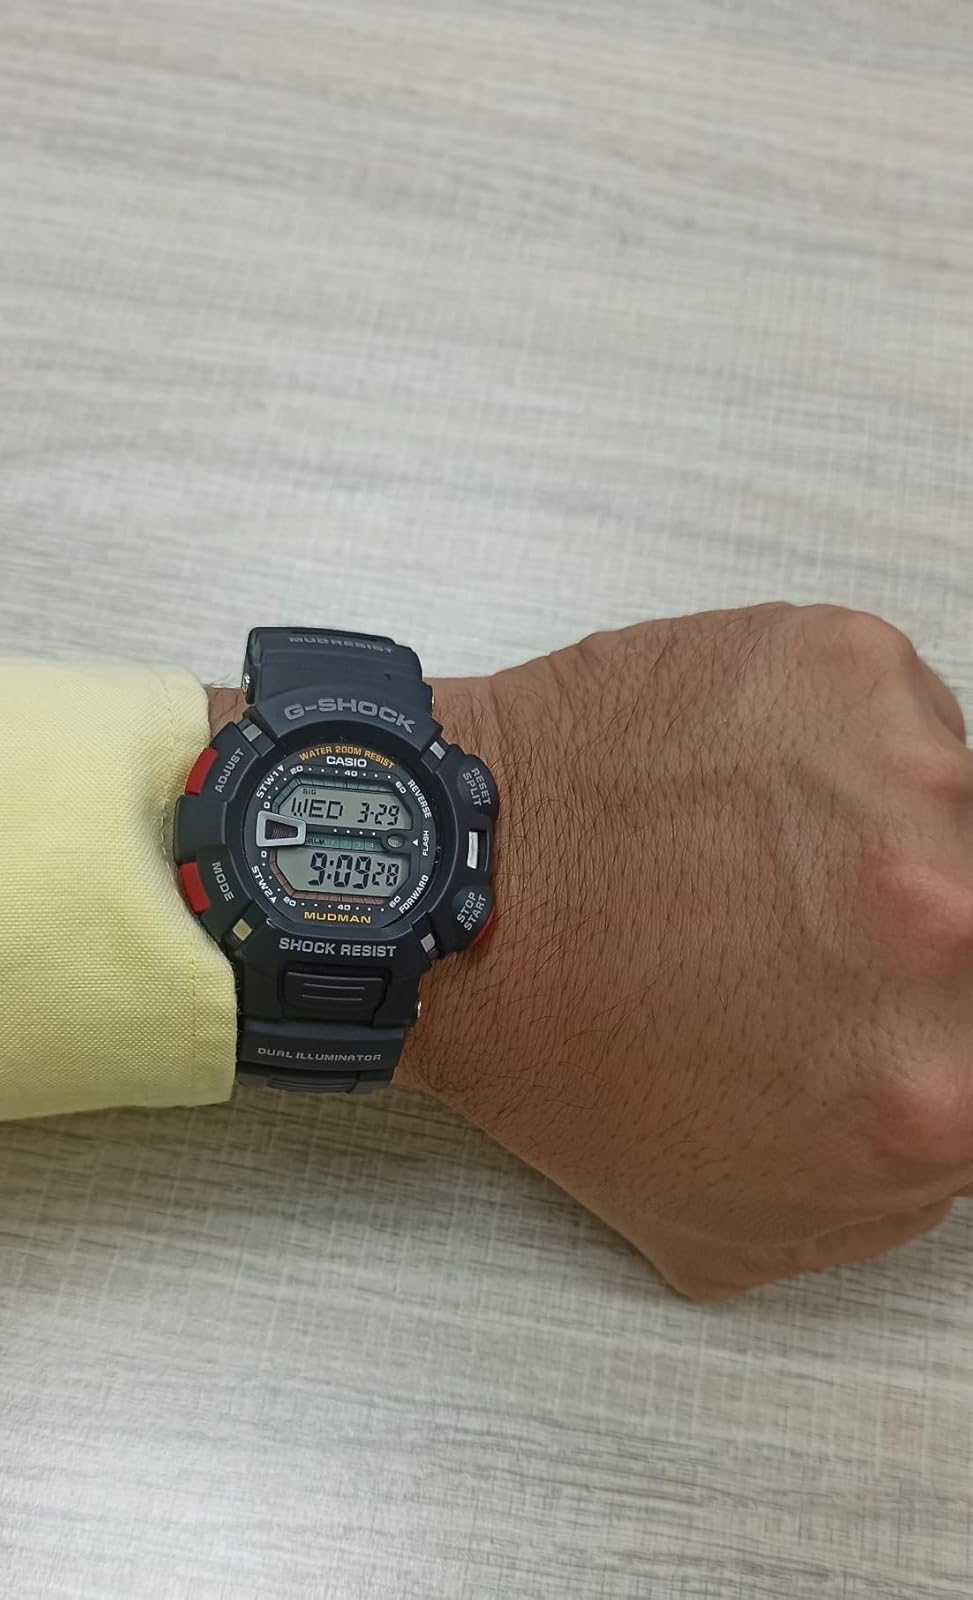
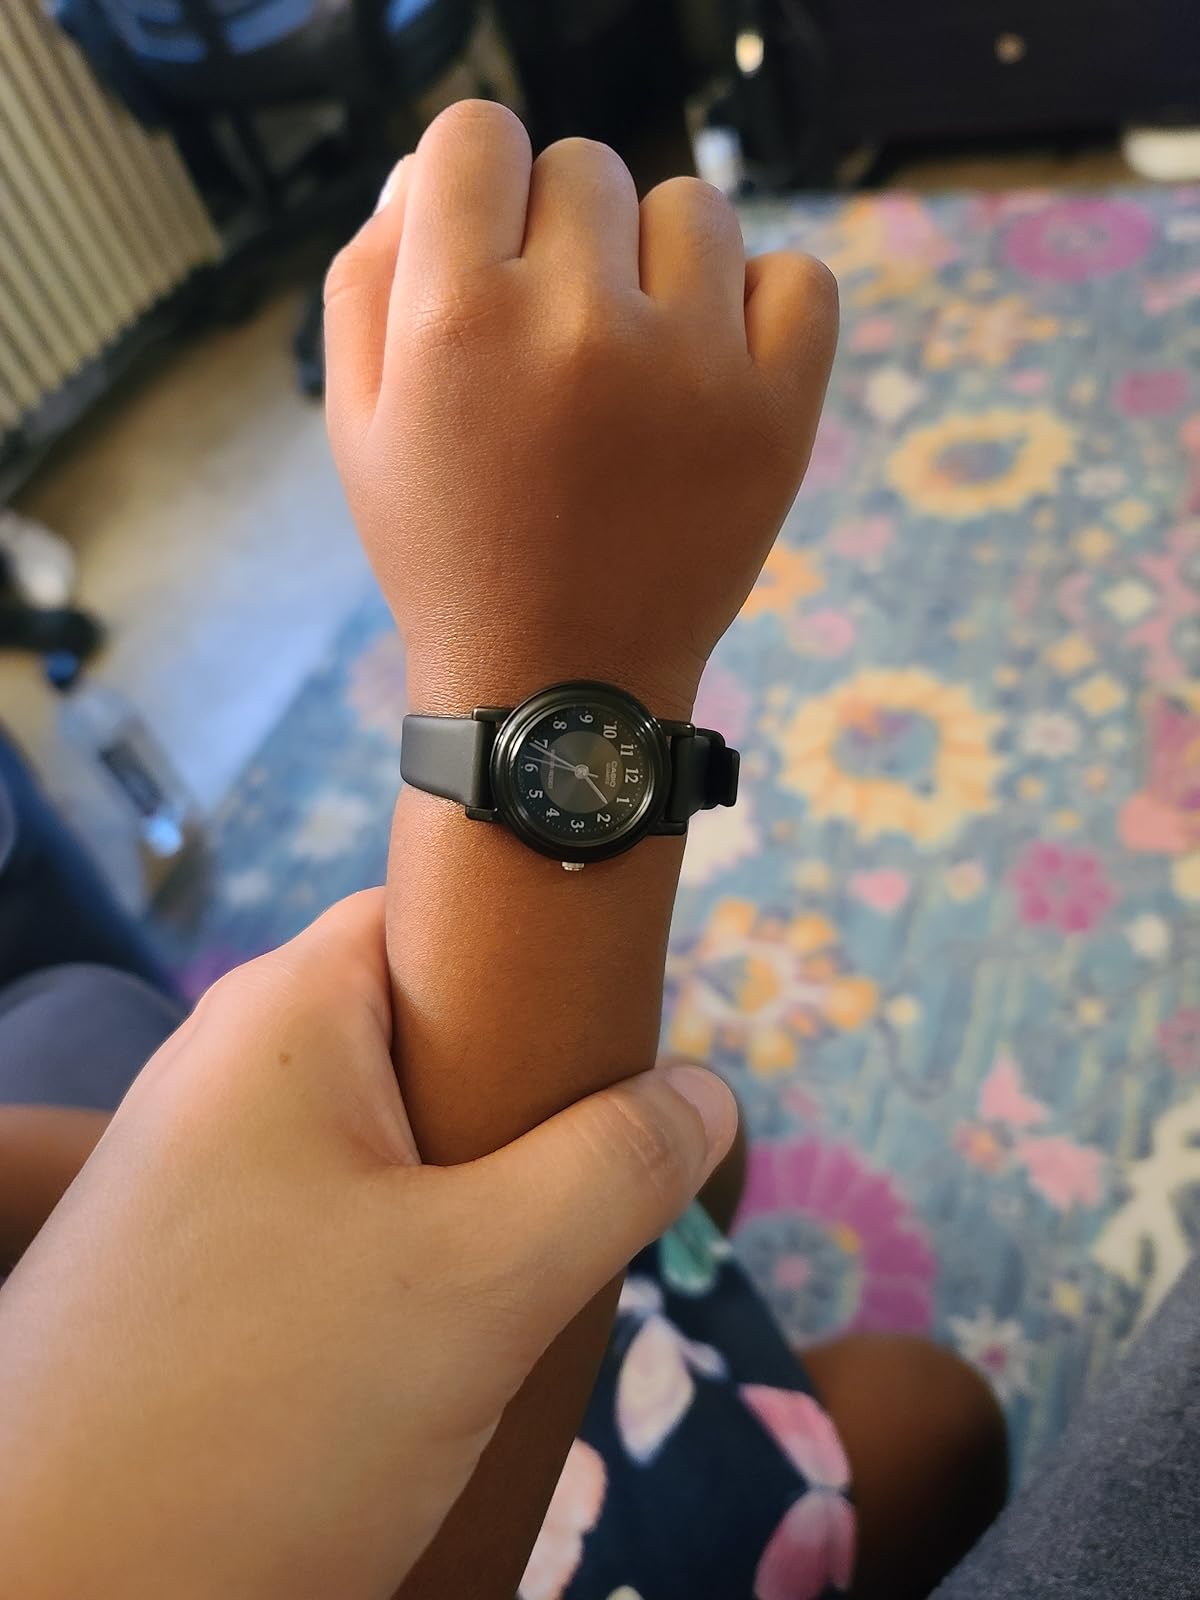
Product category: accessories_watch
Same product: no